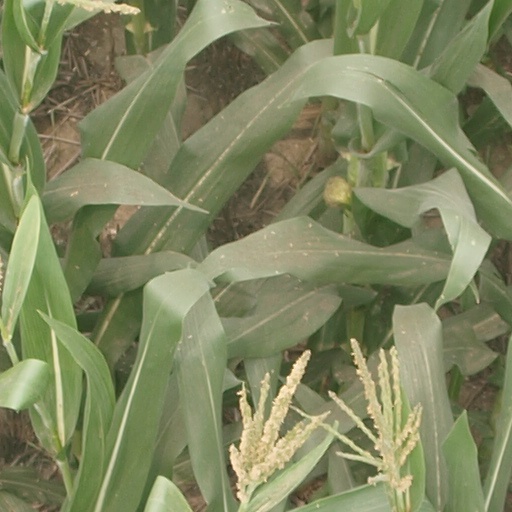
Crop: maize; corn